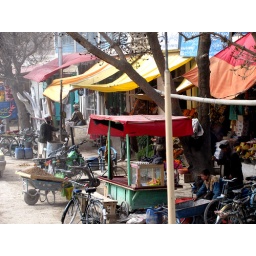
A colorful market in Gardez City flourishes in the Paktya Province. Photo by Andrya Hill, United States of America.